1980 British Formula Three season

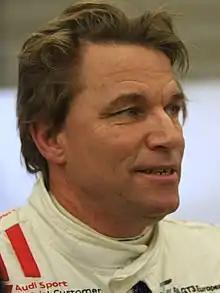
1980 champion, Stefan Johansson

The 1980 British Formula Three season (known as the 1980 Vandervell British Formula 3 Championship for sponsorship reasons) was the 30th season of the British Formula Three Championship. Swedish driver Stefan Johansson won the championship racing for Project Four Racing.